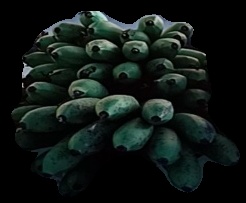
Variety: rasbale
Grade: grade2